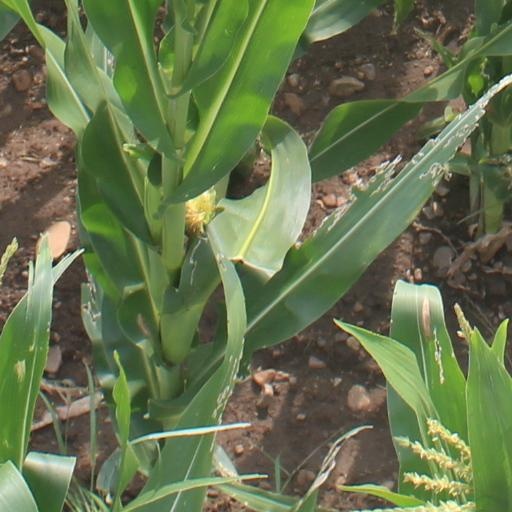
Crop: maize; corn